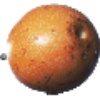
Label: Granadilla 1